Phocylides (crater)

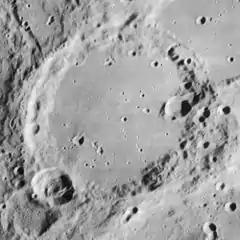
Lunar Orbiter 4 image

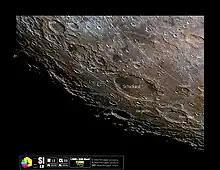
Selenochromatic Image(Si) of the crater area(to the bottom right)

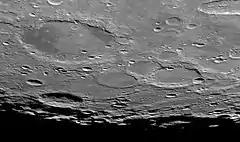
Earth-based view with Nasmyth, Phocylides, and Wargentin at right and Schickard in upper left.

Phocylides is a lunar impact crater located near the southwest rim of the Moon. It overlays the south rim of the crater Nasmyth to the north. To the northwest is the unusual plateau formation of Wargentin. Eastward is the merged formation Schiller, and in the southwest lies Pingré.